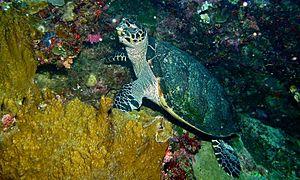
Le parc national marin de Bunaken est un parc national d'Indonésie situé au nord de l'île de Sulawesi en Indonésie. Administrativement, il fait partie de la kota de Manado.
La Tortue imbriquée, unique représentant du genre Eretmochelys, est une espèce de tortue de la famille des Cheloniidae. En français elle est appelée aussi Tortue à écailles ou Tortue à bec de faucon.